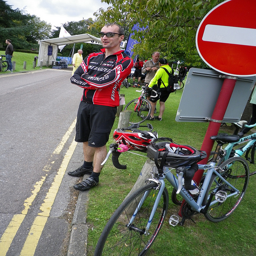
Man standing on curb next to bicycle parked by a sign.
The man is standing on the edge of the road.
The biker in red and white suit stands next to this bike on the roadside.
A cyclist standing next to a bicycle by the street
There people standing besides bikes on the trail.